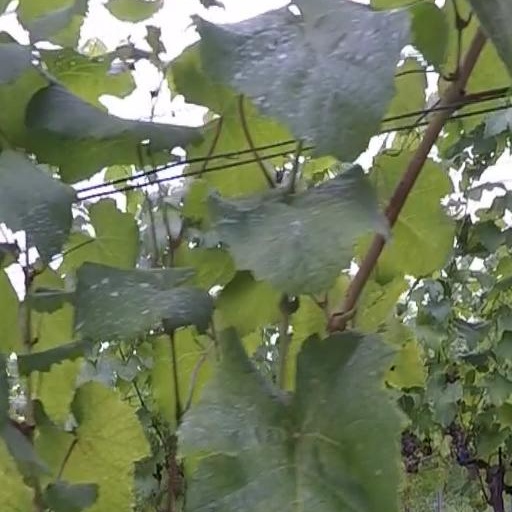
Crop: grape